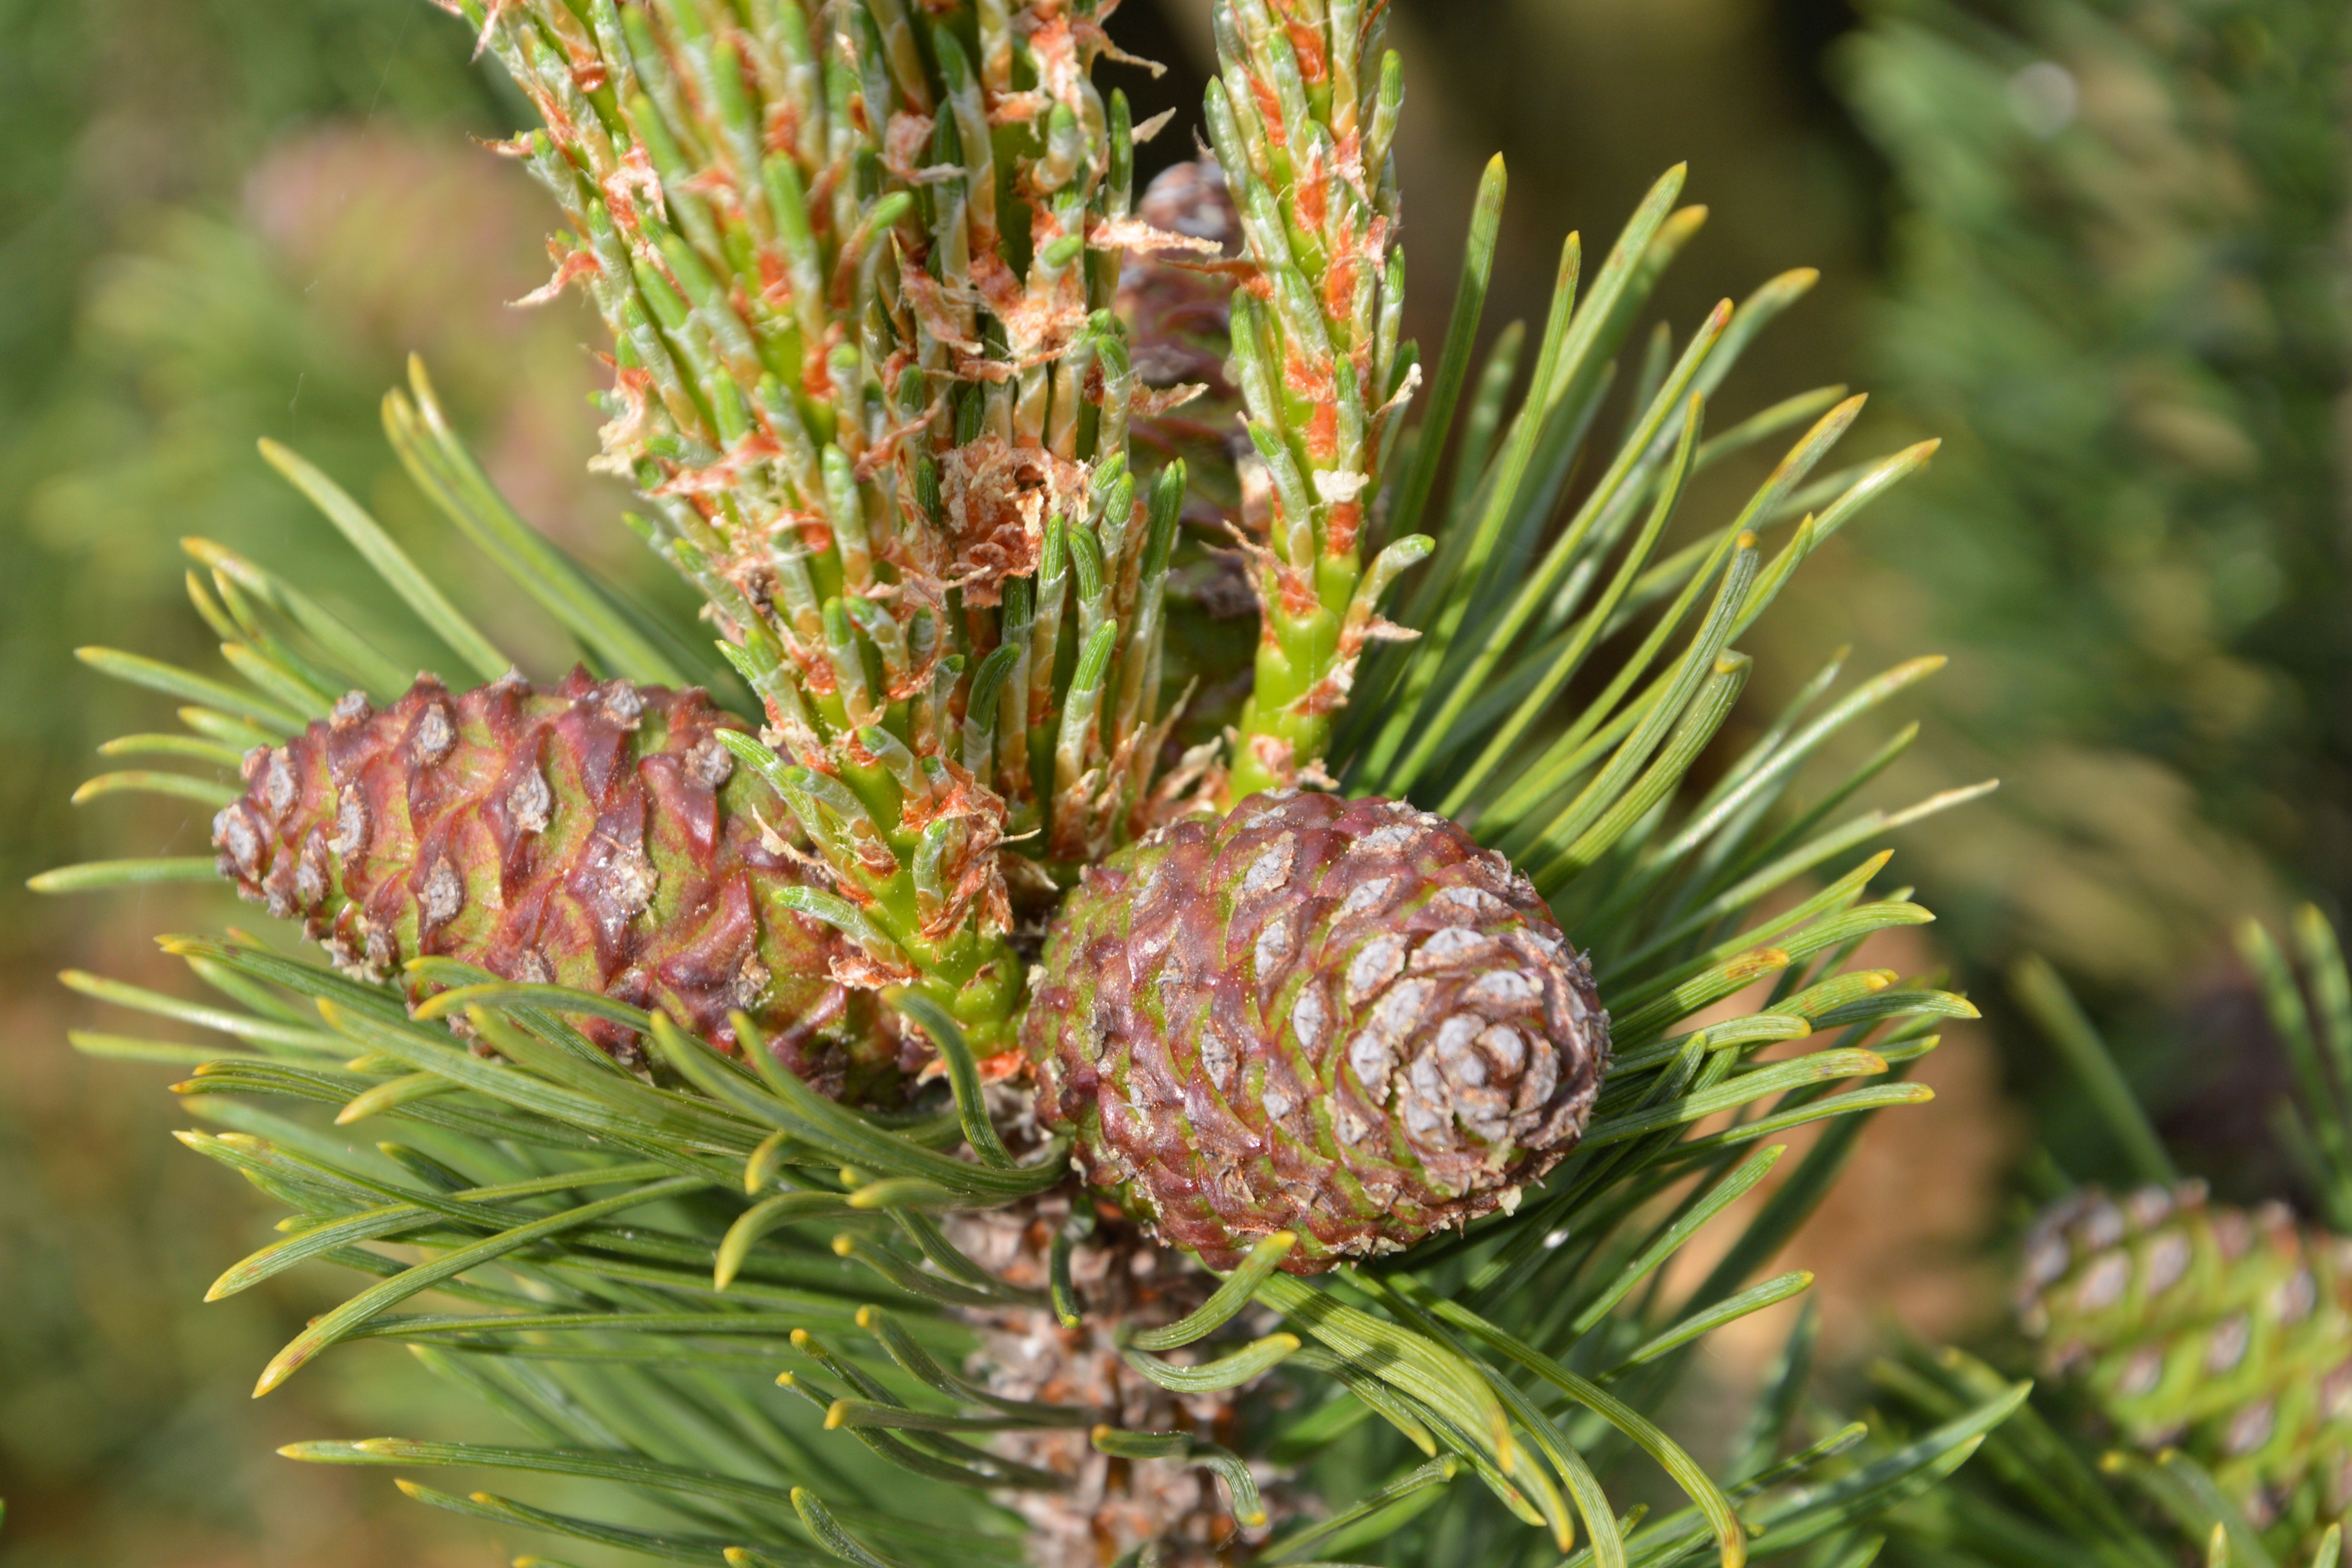
tree, branch, plant, leaf, flower, pine, evergreen, botany, fir, flora, conifer, tap, spruce, larch, pine cones, immergr ner tree, flowering plant, pine branch, pine family, woody plant, land plant, proteales, conifer cone, protea family